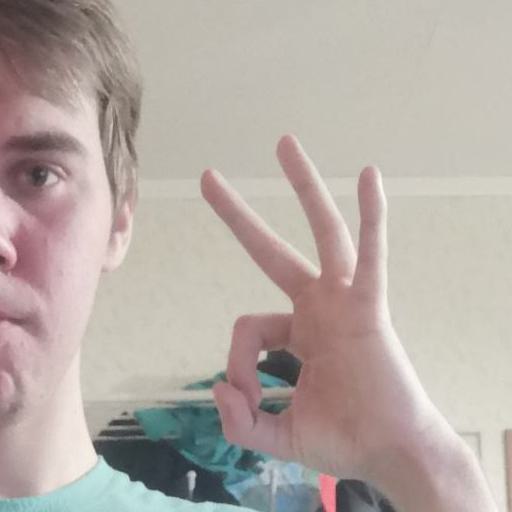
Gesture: ok